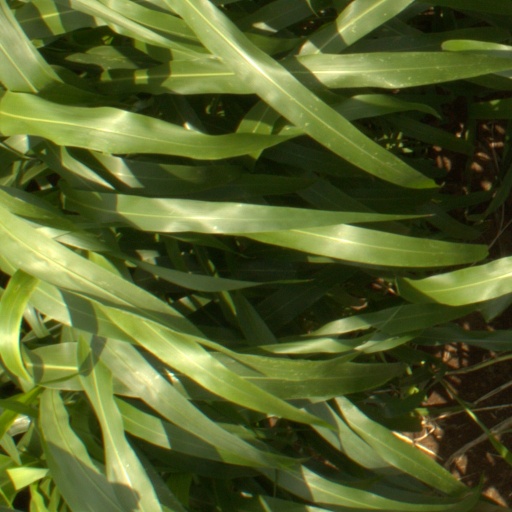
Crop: sorghum